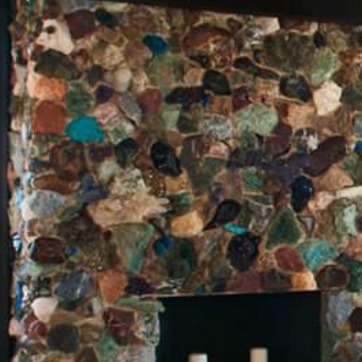
Material: stone